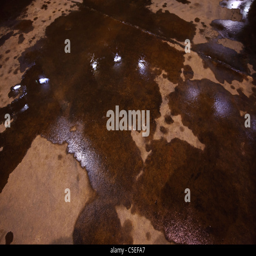
the is one of the world 's largest civil engineering